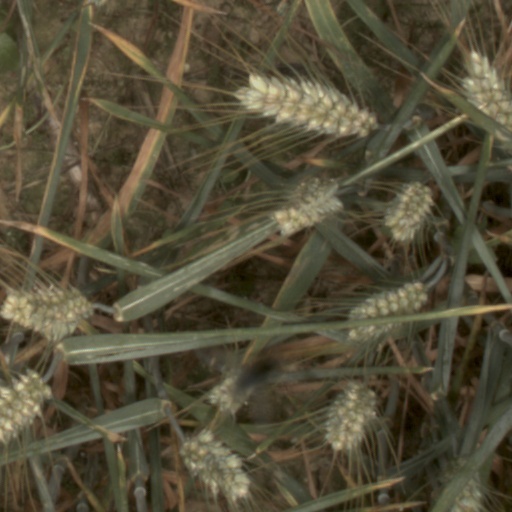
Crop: wheat